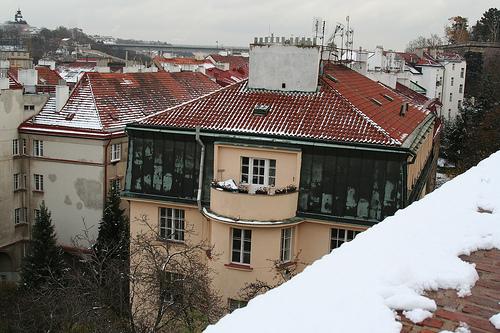
Weather: snow or frosty